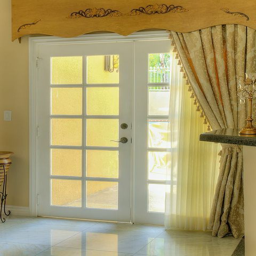
need that lavish entry way to your backyard ? industry paired with a beautiful curtain will do the trick .